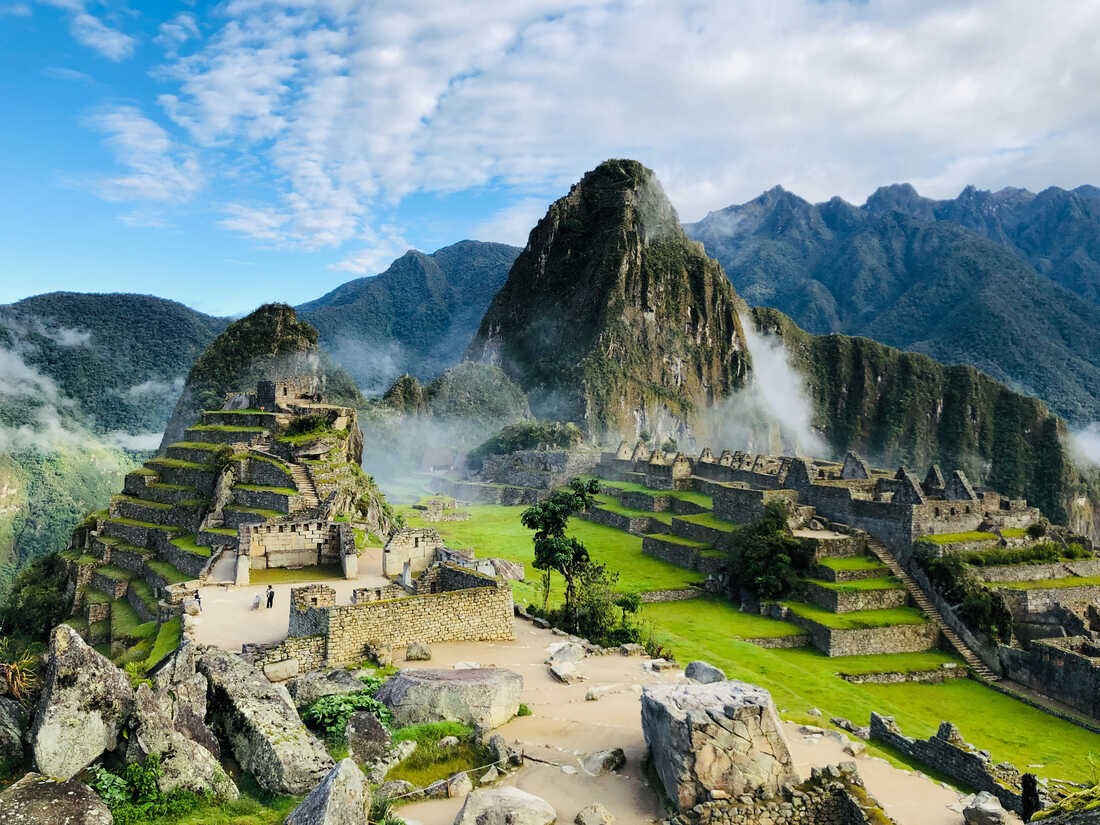
Landmark: Machu Picchu